Irene Marcos

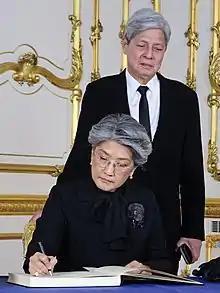
Marcos (seated), with spouse Gregorio Maria Araneta III (standing), signing a book of condolence for Elizabeth II (2022)

Irene Romualdez Marcos-Araneta (born Maria Victoria Irene Romualdez Marcos; September 16, 1960) is the third child of the late former president Ferdinand Marcos and former first lady Imelda Marcos. Her brother Bongbong Marcos is the current president of the Philippines.